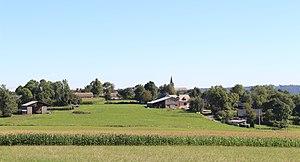
Chelle-Spou (Hautes-Pyrénées)
Le Neurest est un petit pays des Hautes-Pyrénées centré sur Cieutat à l'est de Bagnères-de-Bigorre.
Chelle-Spou est une commune française située dans le département des Hautes-Pyrénées, en région Occitanie.